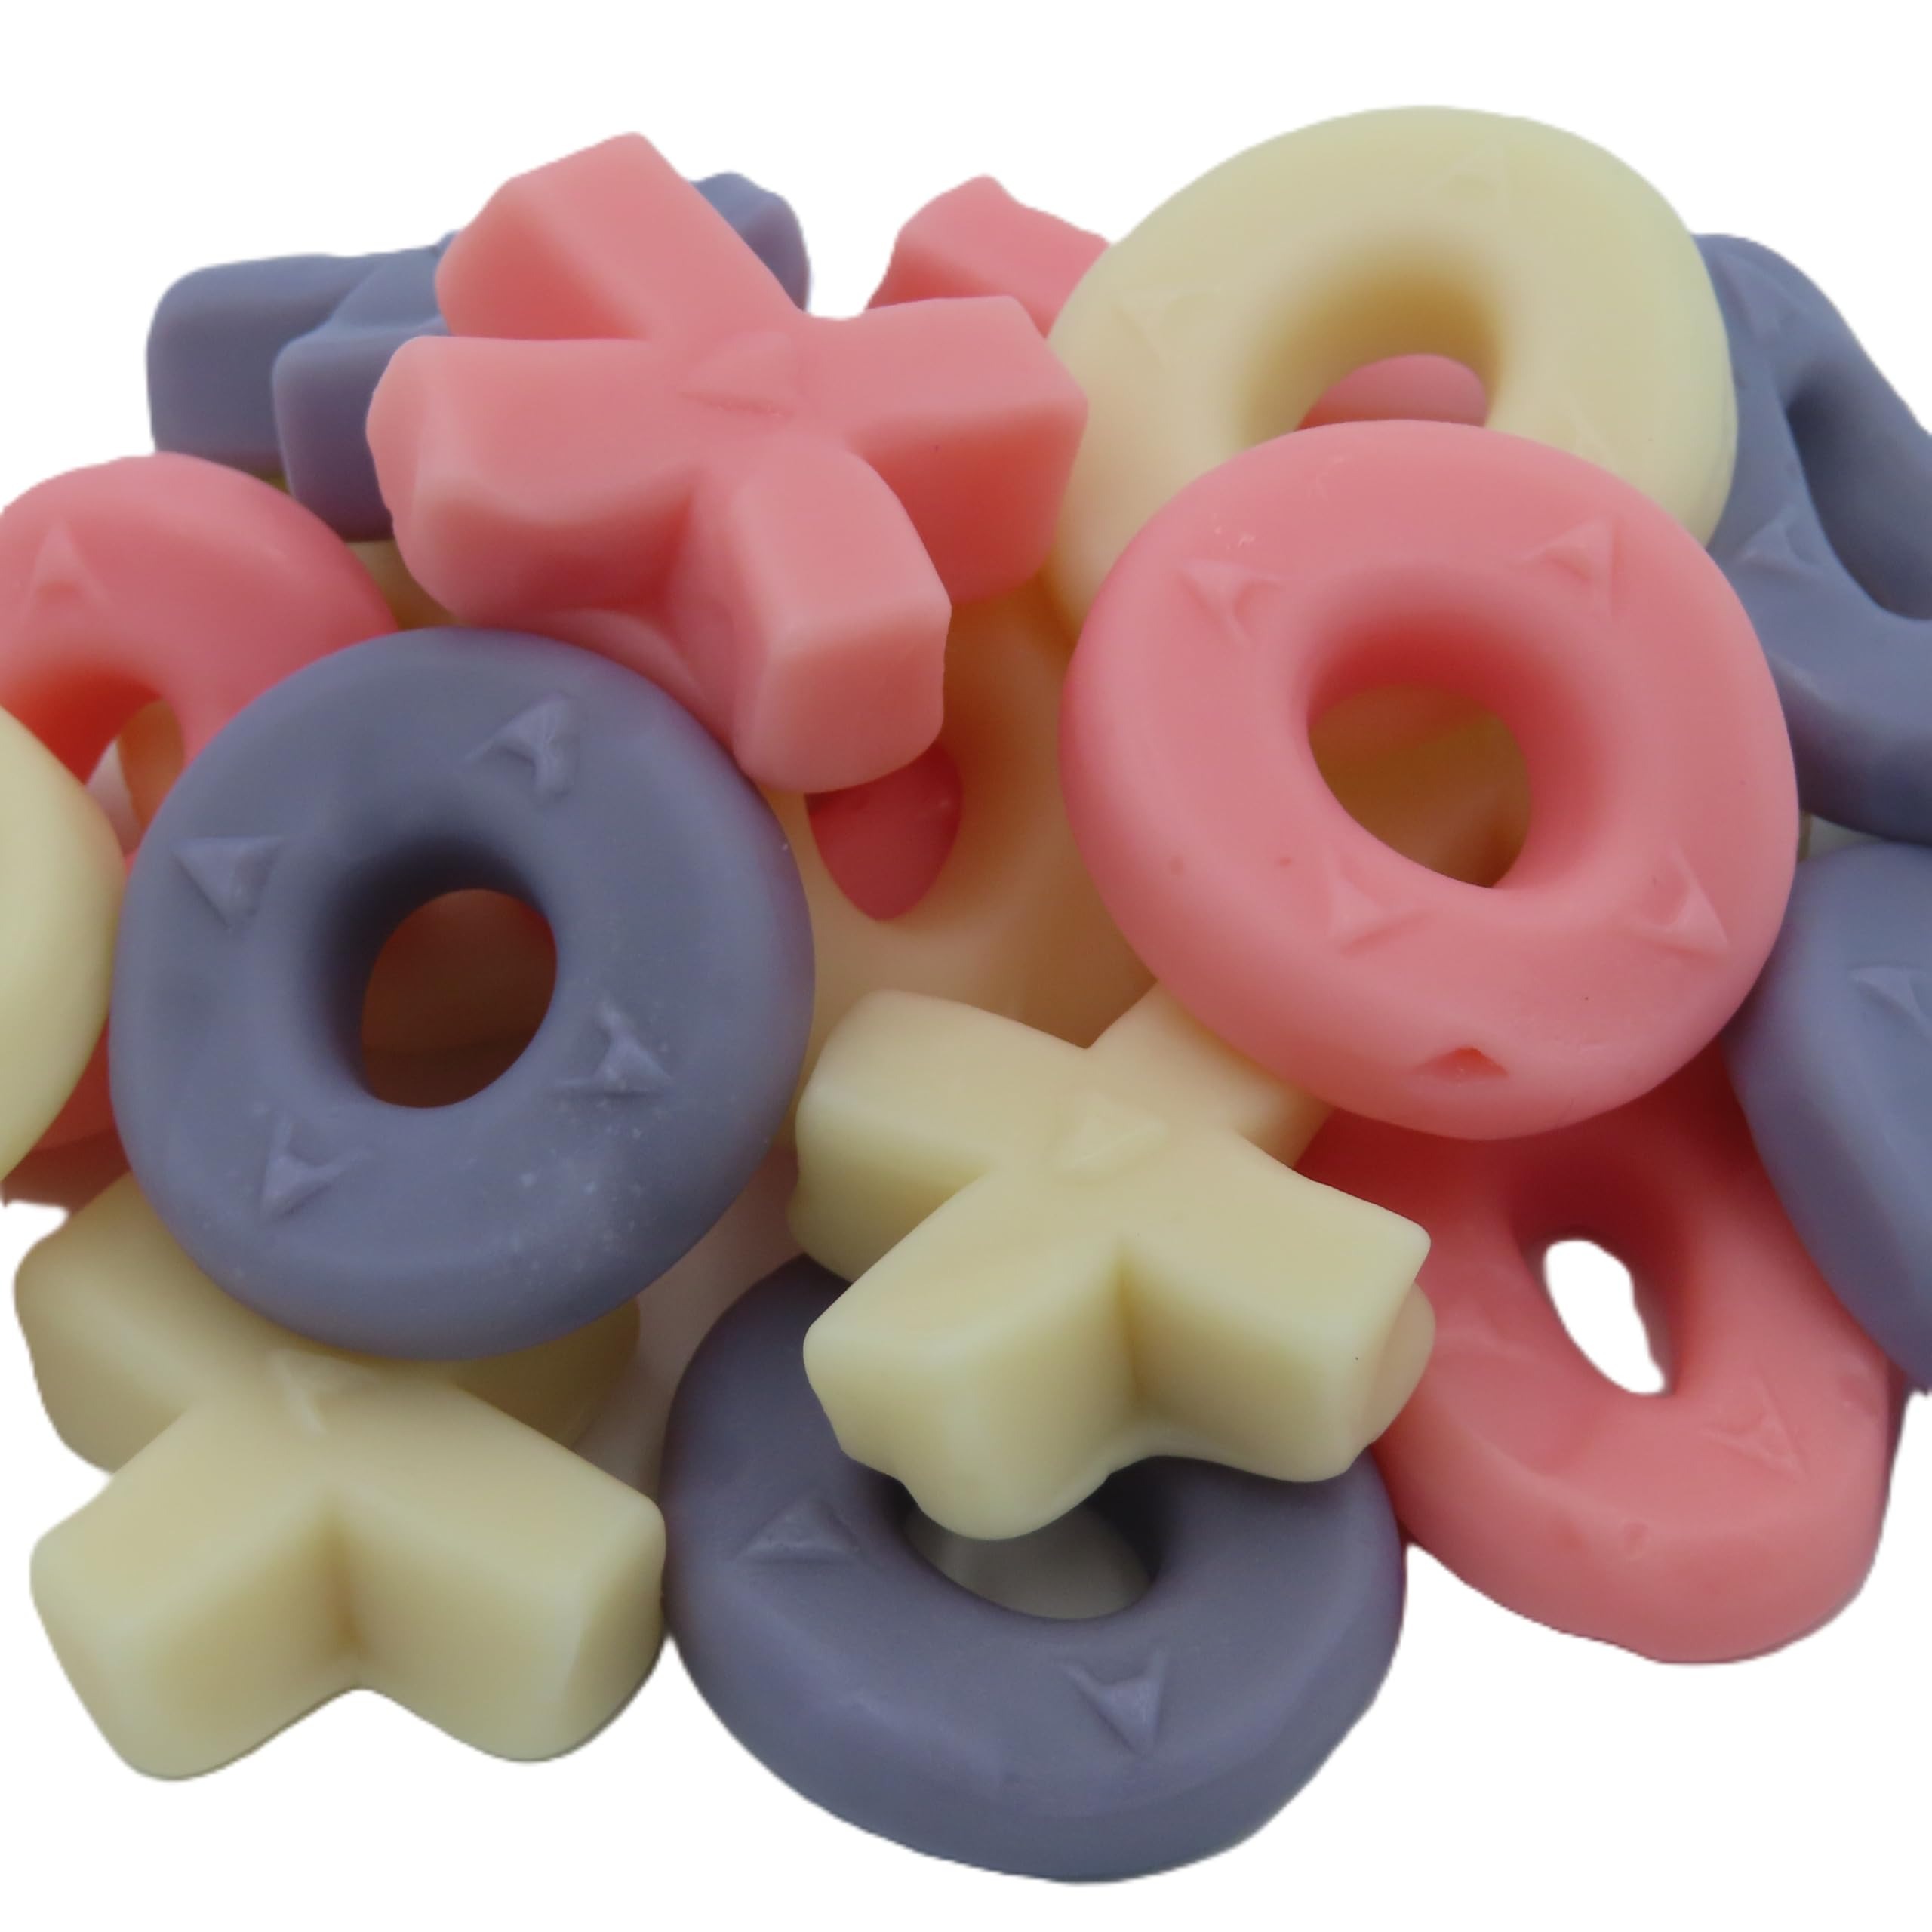
Item Name: Beulah's Gummy Hugs and Kisses, 2 Pound Package, 120 Pieces of Candy
Bullet Point 1: Soft and Chewy Gummies
Bullet Point 2: X and O Letters
Bullet Point 3: Pink, Violet, and White Colors
Product Description: Dive into a world of sweetness with Gummy Hugs and Kisses. Each piece is a delightful blend of fruity flavors, perfect for sharing love and joy with every bite. Available for purchase at Beulah’s Candyland.
Value: 32.0
Unit: Ounce

Price: 23.69